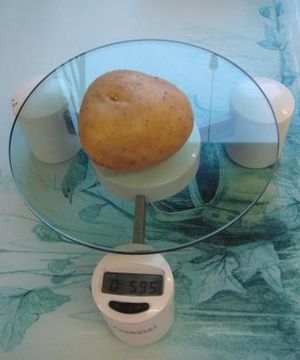
Vægt (måleinstrument)
Digital køkkenvægt.
En vægt er et måleinstrument til at bestemme massen af et legeme ved vejning.